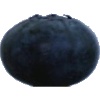
Label: Blueberry 1